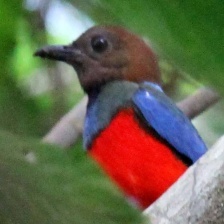
Species: RED BELLIED PITTA
Scientific name: PITTA ERYTHROGASTER